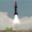
Label: rocket